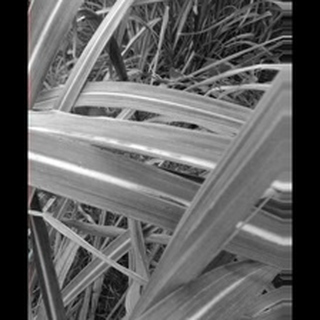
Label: sugarcane_red_rot